Manny Pacquiao vs. Keith Thurman

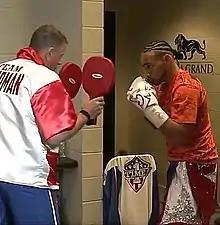
Thurman warming up with trainer Dan Birmingham.

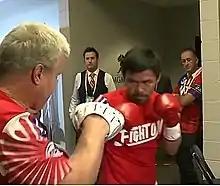
Pacquiao warming up with trainer Freddie Roach.

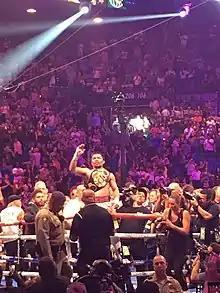
Pacquiao celebrating in the ring after his victory over Thurman.

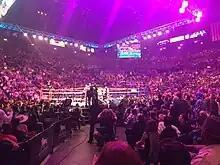
MGM Grand Garden Arena during the main event.

The fight was televised on PPV's Fox in the United States and both Sky Sports and Cignal in the Philippines. ABS-CBN also had exclusive rights to broadcast the fight on Philippine free-to-air.